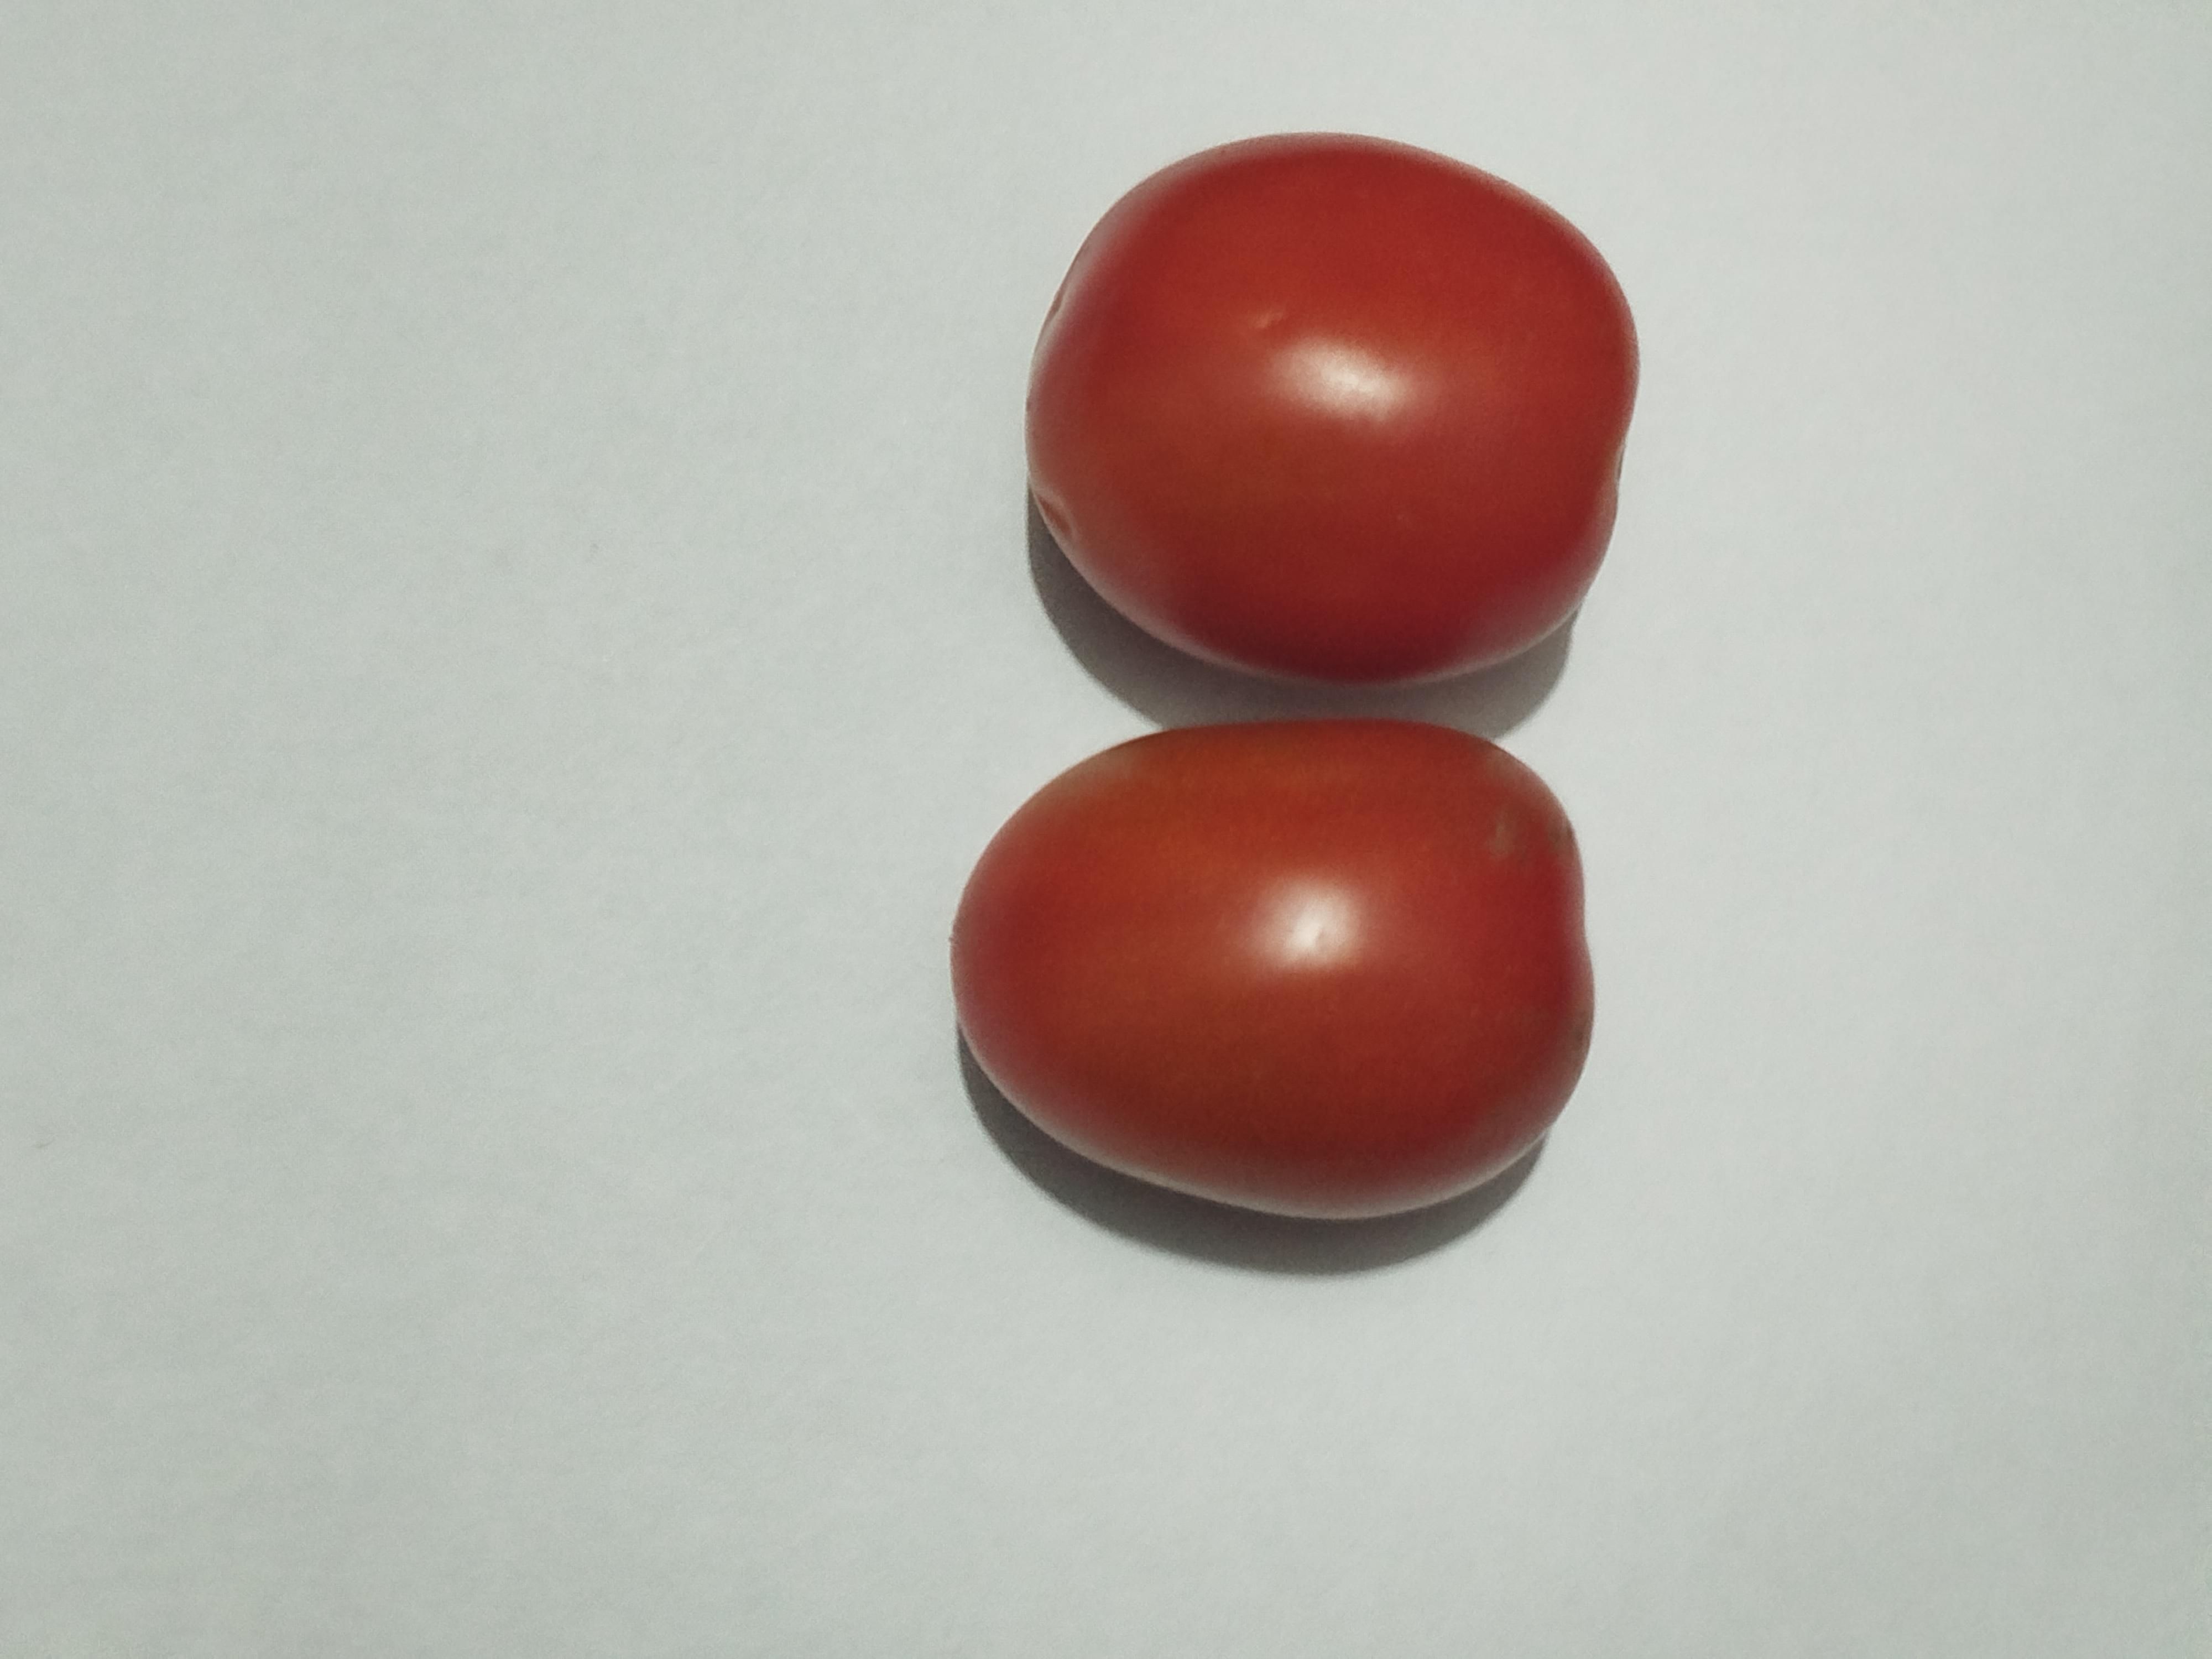
Label: Tomato